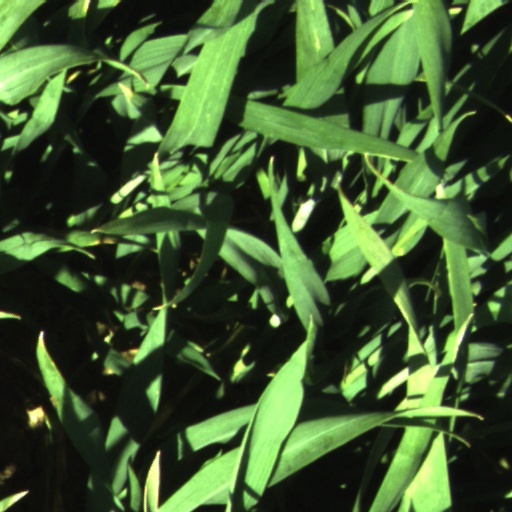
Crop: wheat